Fearless Girl

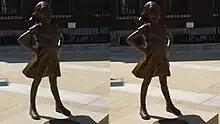

Visbal created "Fearless Girl" using the lost-wax casting process, which creates a mold for molten bronze that artists traditionally reuse to cast additional versions of an original design. In late 2017, State Street learned that another casting of "Fearless Girl" had been sold to a German company and raised concerns with Visbal that the sale or unveiling might violate one or more provisions of their contract. Those conversations led Visbal to delay the unveiling of the sculpture. Ultimately, that version of the sculpture was never placed and there was no unveiling.